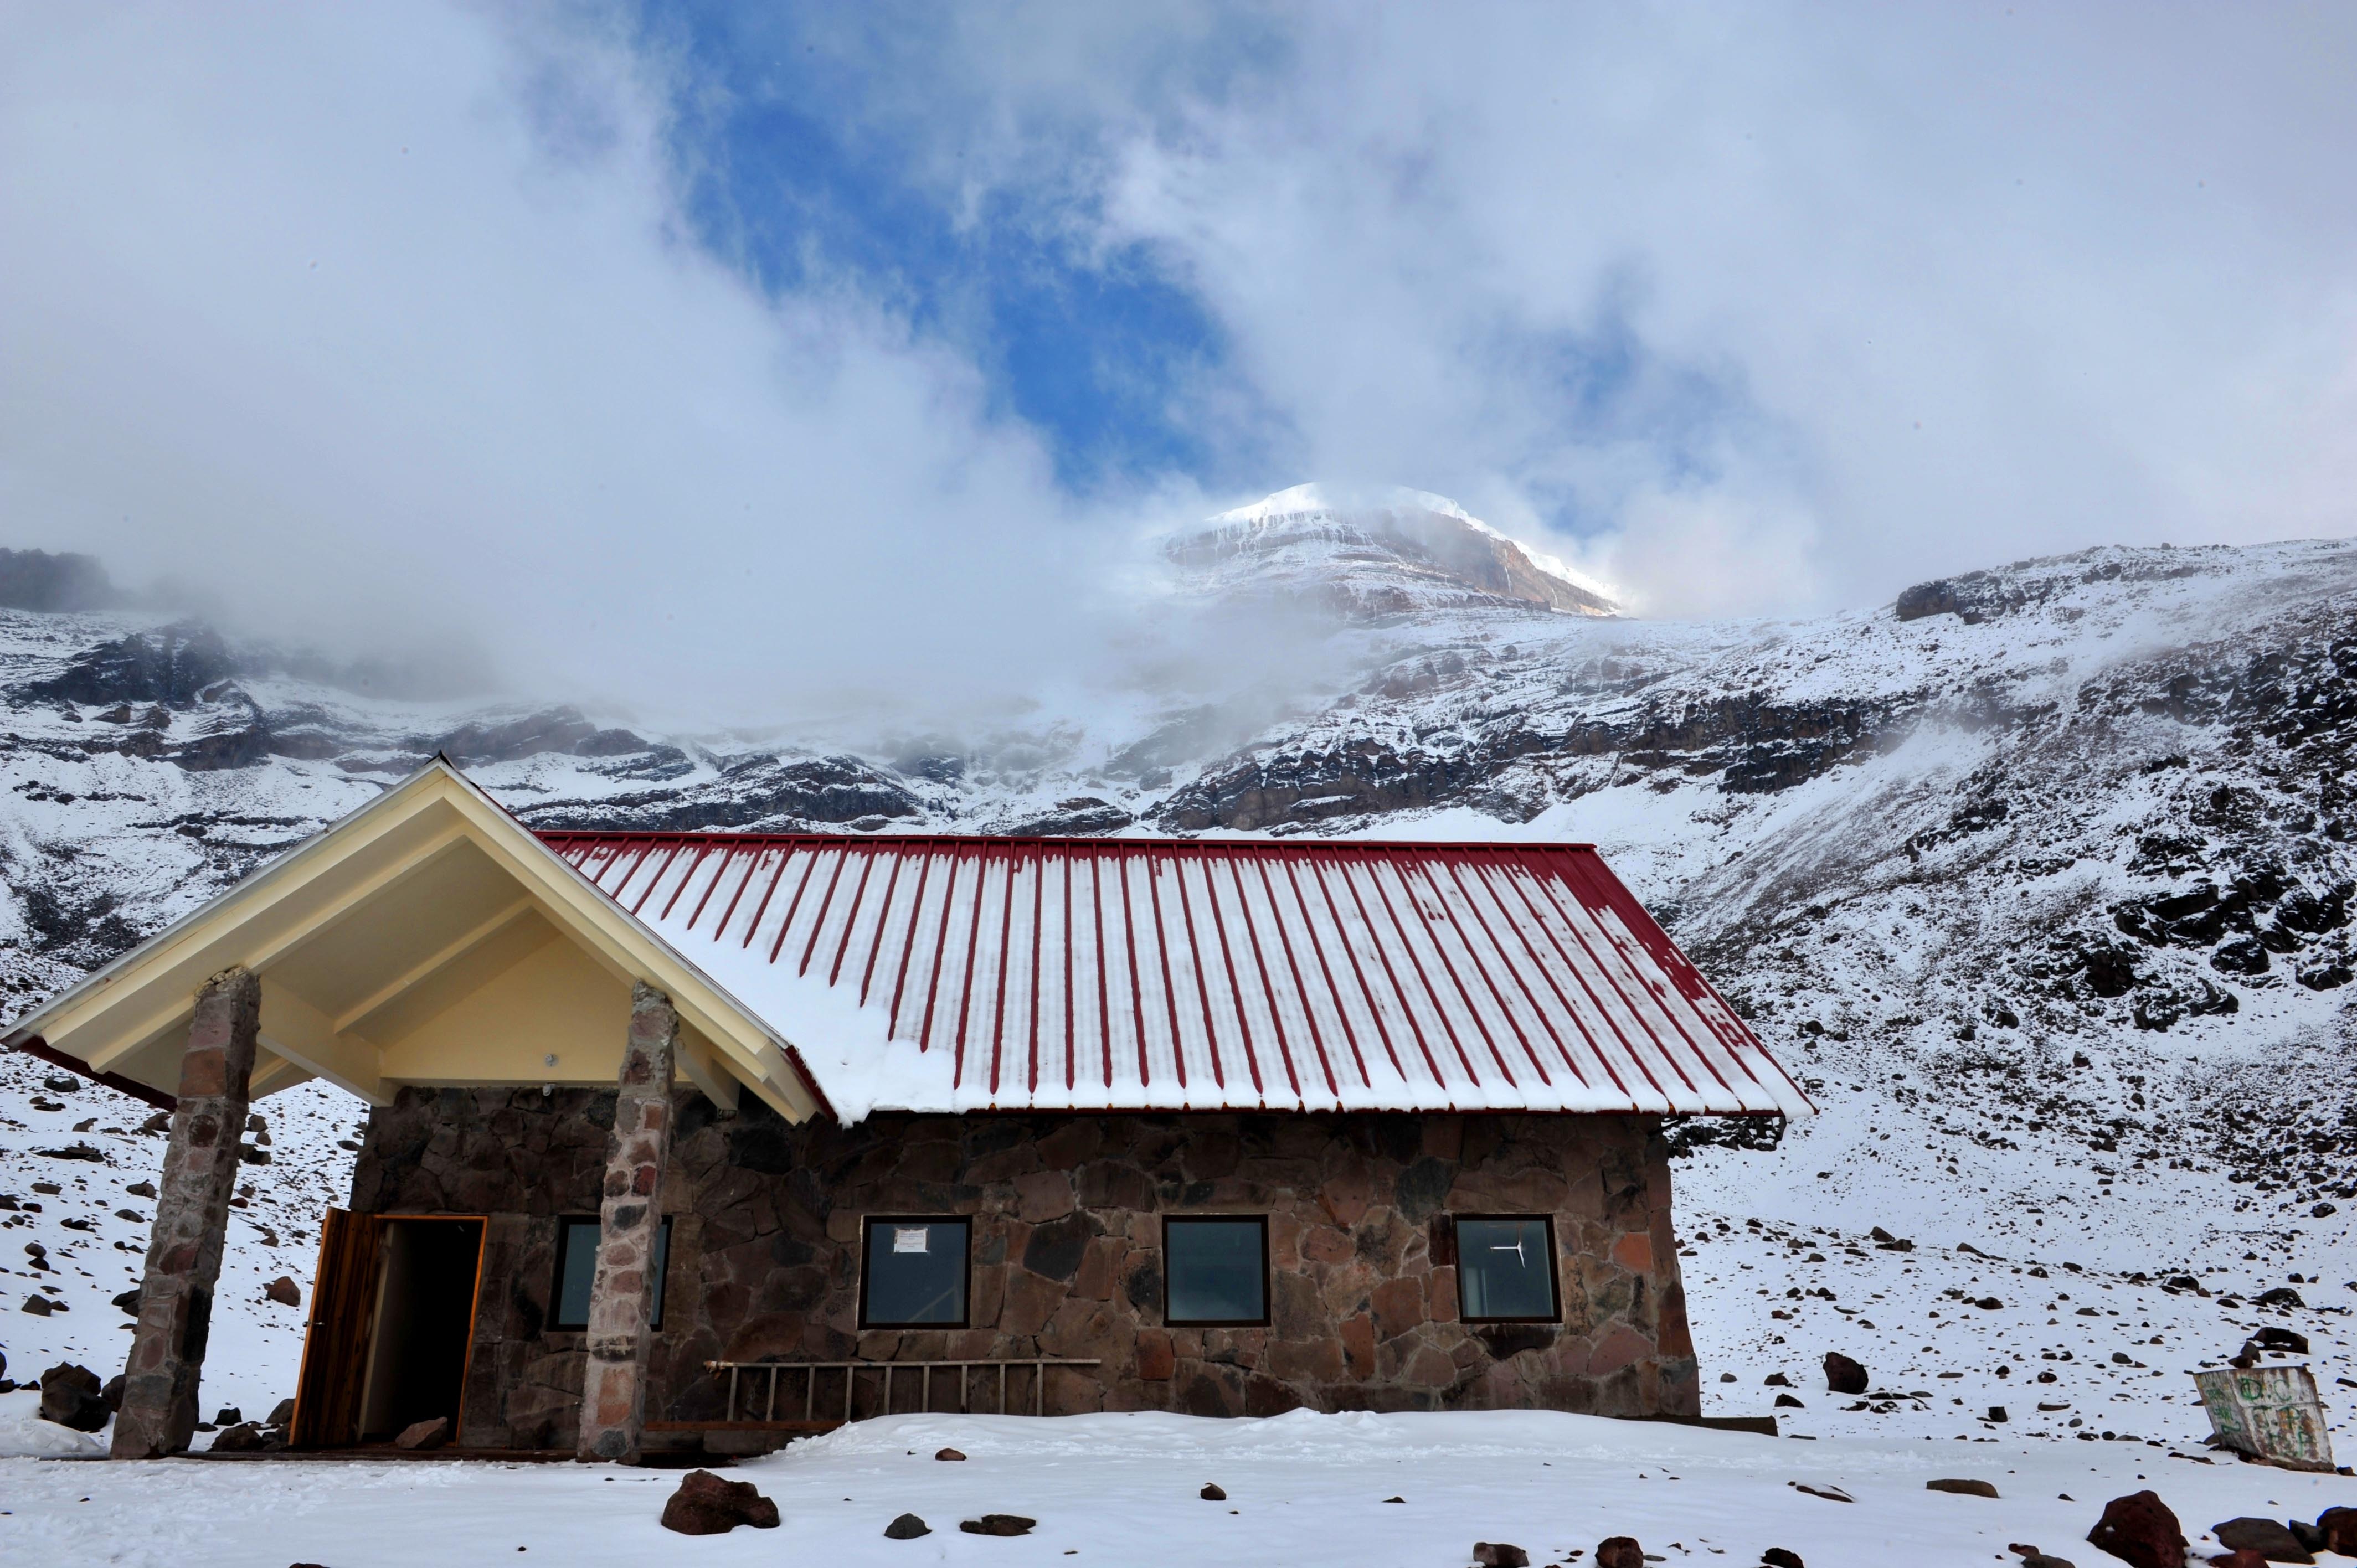
mountain, snow, winter, mountain range, hut, weather, volcano, season, alps, ecuador, chimbu cable, 5000 meters above sea, mountainous landforms, geological phenomenon